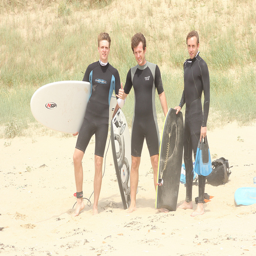
A group of three young men standing next to each other on a beach.
Young men with their surf gear on the beach
three men in black wet suits stand in the sand with boogie boards and surfboards.
Three men standing together in the sand on a beach.
Three men with boogie boards and surfboards standing on the beach.